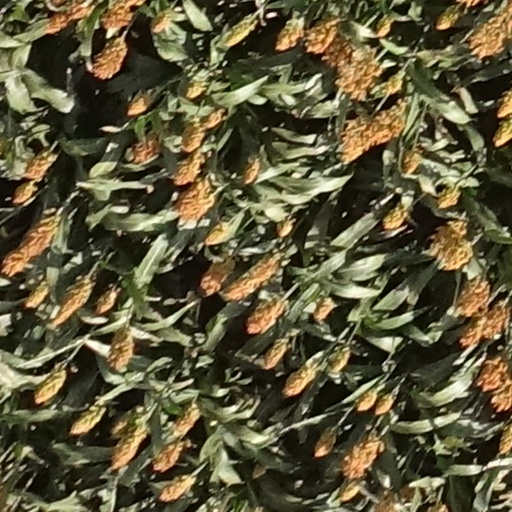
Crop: sorghum